Anglo-Saxon brooches

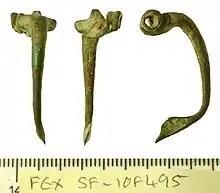
Iron-age bow brooch

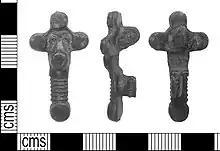
Anglo-Saxon Bow brooch

Long brooches, also known as bow brooches, originated from Roman Iron Age bow-shaped brooches. They include several varieties of square-headed brooches, as well as small-long, cruciform, equal-headed and radiate-headed brooches. Longs consist of a head and a foot and a section in the middle called the bow. The bow section curves from the head to the foot, and the angle of the arch can vary depending upon the style. Roman brooches had a much larger bow than Anglo-Saxon brooches. By the fifth century, the brooch bow was just a small bump in the middle.